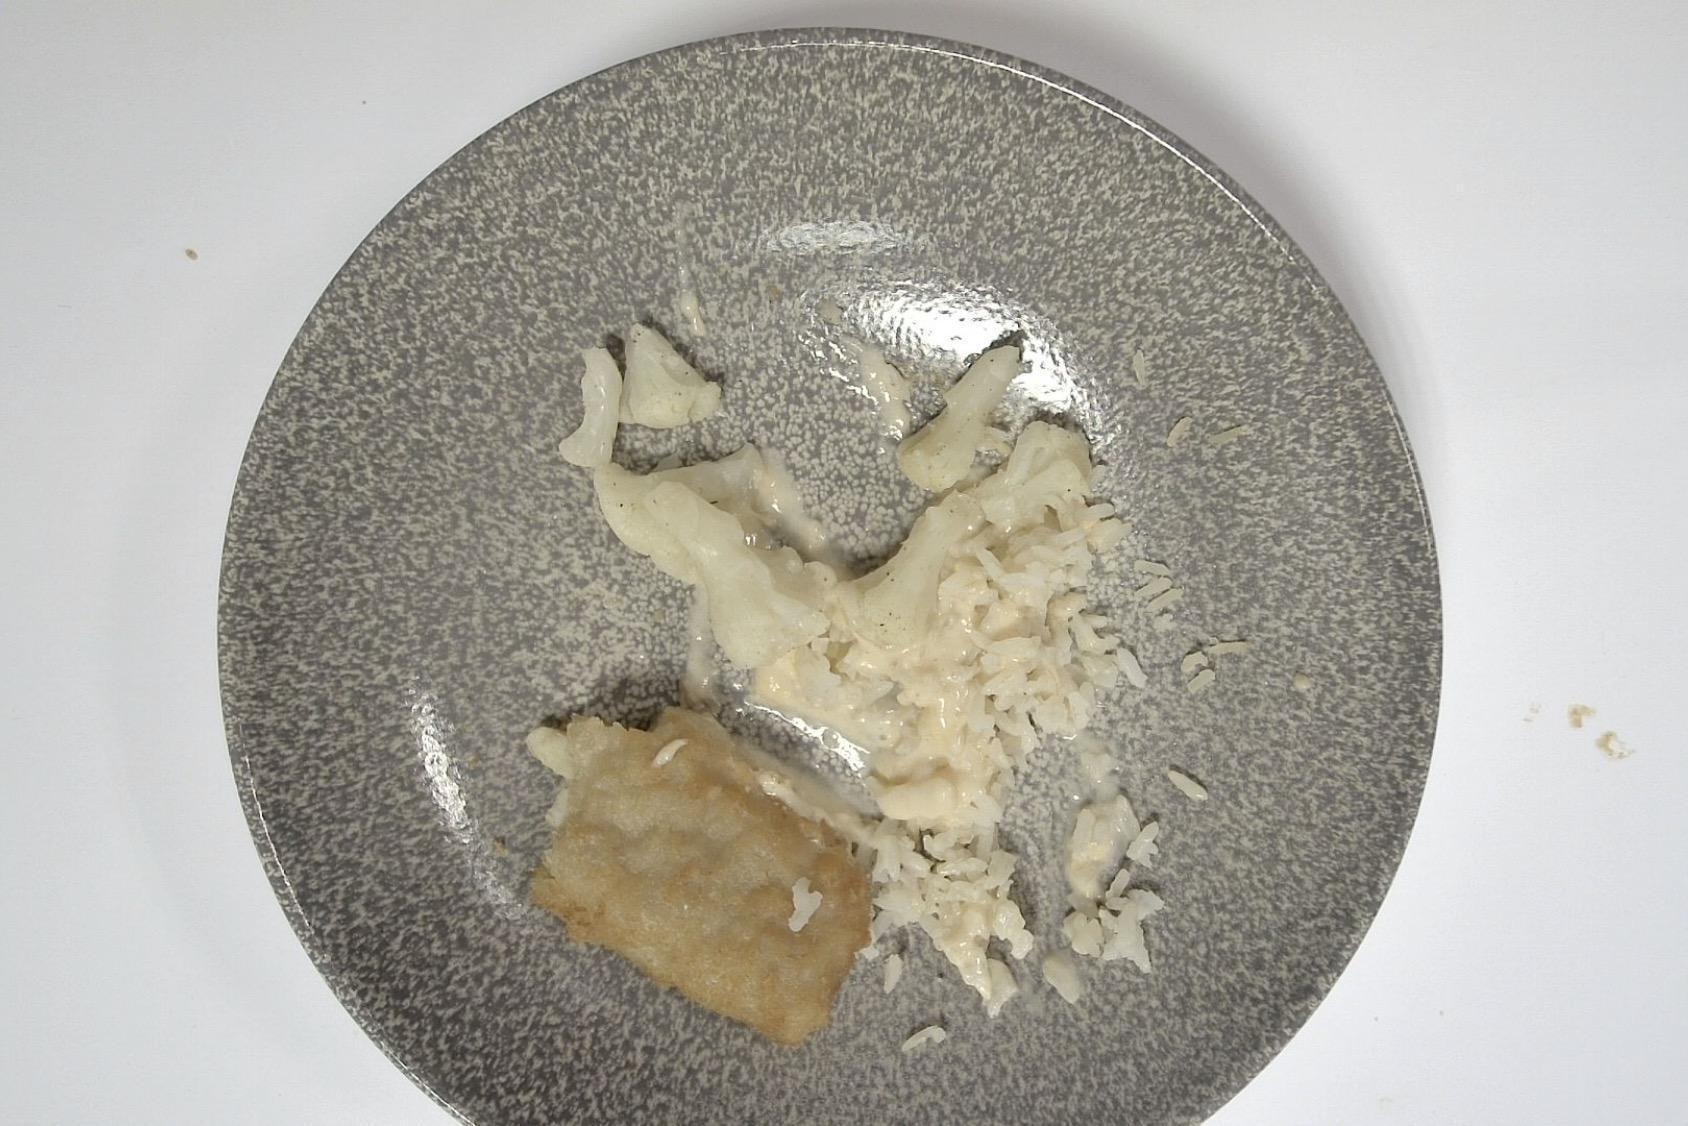
Dish: Paniertes Fischfilet mit Blumenkohl , Reis , Helle Sauce
Portion size: Normale Portion
Ingredients: rice, cauliflower, breaded-fish-fillet, light-sauce-or-white-sauce
Weight as served: 315 g
Energy as served: 307,850 kcal (1.294,350 kJ)
Fat: 11,110 g (saturated: 3,465 g)
Carbohydrates: 35,090 g (sugar: 4,415 g)
Protein: 15,550 g
Salt: 2,190 g
Weight after return: 185 g
Energy after return: 180,801 kcal